Byzantine Greeks

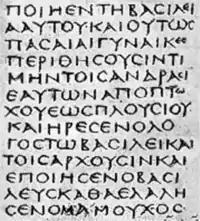
Uncial script, from a 4th-century Septuagint manuscript.

The traditional image of Byzantine Greek merchants as unenterprising benefactors of state aid is beginning to change for that of mobile, pro-active agents. The merchant class, particularly that of Constantinople, became a force of its own that could, at times, even threaten the Emperor as it did in the eleventh and twelfth centuries. This was achieved through efficient use of credit and other monetary innovations. Merchants invested surplus funds in financial products called "chreokoinonia", the equivalent and perhaps ancestor of the later Italian "commenda".